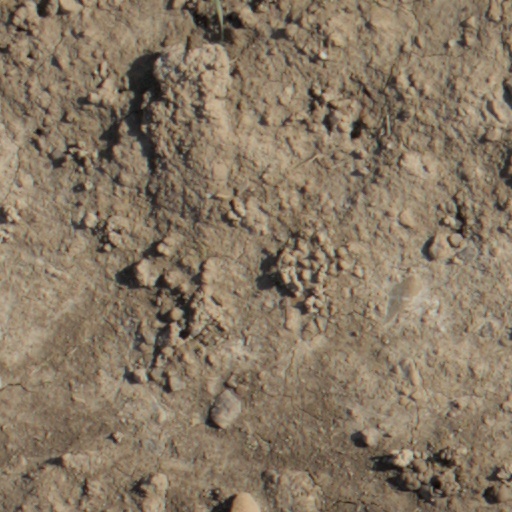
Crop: wheat